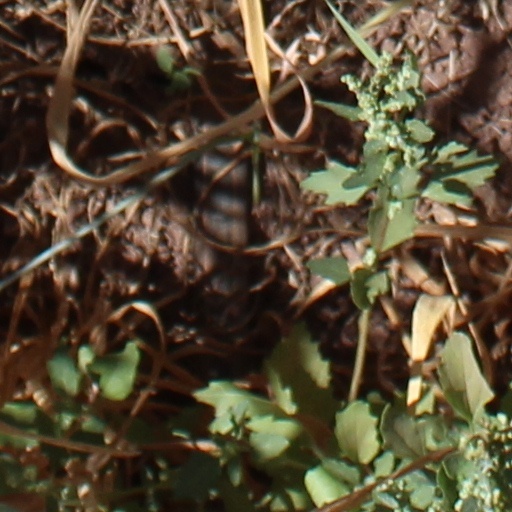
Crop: wheat